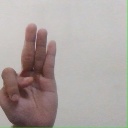
अक्षर: भ